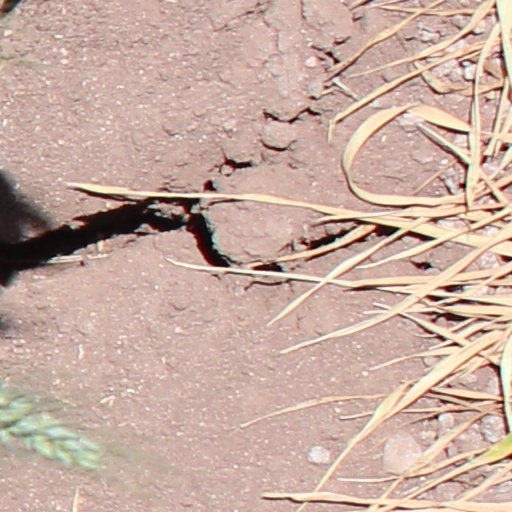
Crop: wheat